John Gregson

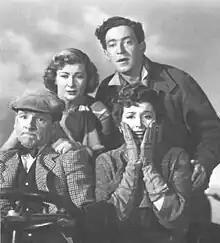
John Gregson (top) with Dinah Sheridan, Kenneth More and Kay Kendall, pictured in "Genevieve"

Harold Thomas Gregson (15 March 1919 – 8 January 1975), known professionally as John Gregson, was an English actor of stage, television and film, with 40 credited film roles. He was best known for his crime drama and comedy roles.